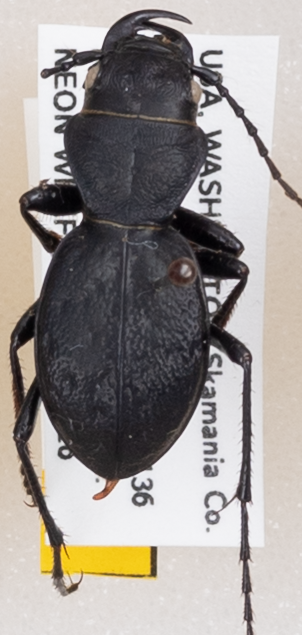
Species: Omus dejeanii
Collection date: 2019-07-16
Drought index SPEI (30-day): -0.138
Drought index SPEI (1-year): -1.834
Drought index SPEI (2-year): -2.09